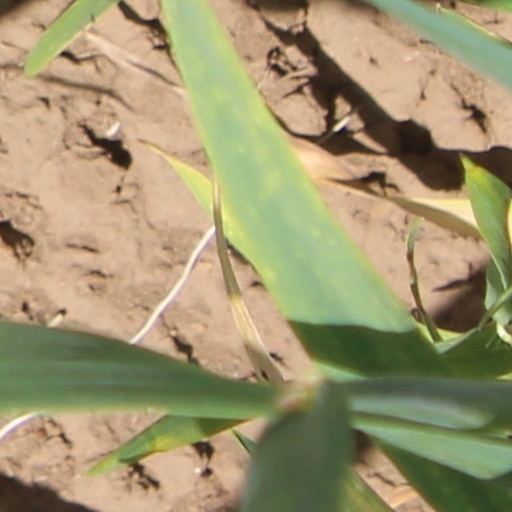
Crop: wheat